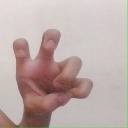
अक्षर: छ